Flow control (fluid)

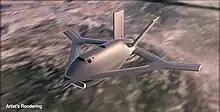
Aurora X-65 CRANE using active flow control actuators for primary flight control

Aurora Flight Sciences is a DARPA CRANE (Control of Revolutionary Aircraft with Novel Effectors) grantee. It initially involved testing a small-scale plane that uses compressed air bursts instead of external moving parts such as flaps. The program seeks to eliminate the weight, drag, and mechanical complexity involved in moving control surfaces. The air bursts modify the air pressure and flow, and change the boundaries between streams of air moving at different speeds. The company built a 25% scale prototype with 11 conventional control surfaces, as well as 14 banks fed by eight air channels. In 2023, the aircraft received its official designation as X-65. In January 2024, DARPA and Aurora started CRANE Phase 3, building the first full-scale X-65 aircraft using active flow control actuators for primary flight control. The 7,000-pound X-65 will be rolled out in early 2025 with the first flight planned for summer of 2025.